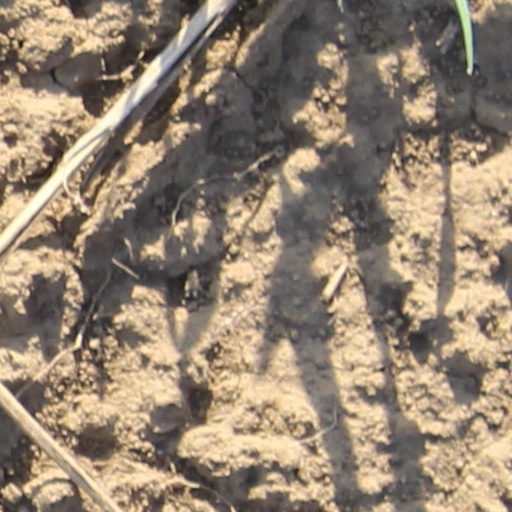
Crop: wheat